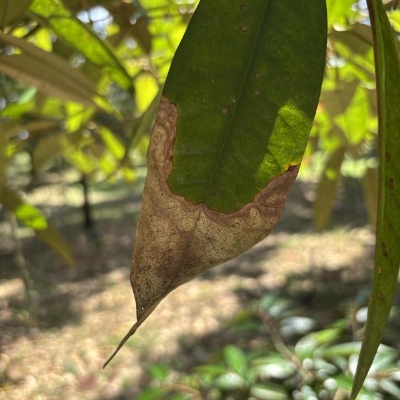
Label: Leaf_Blight